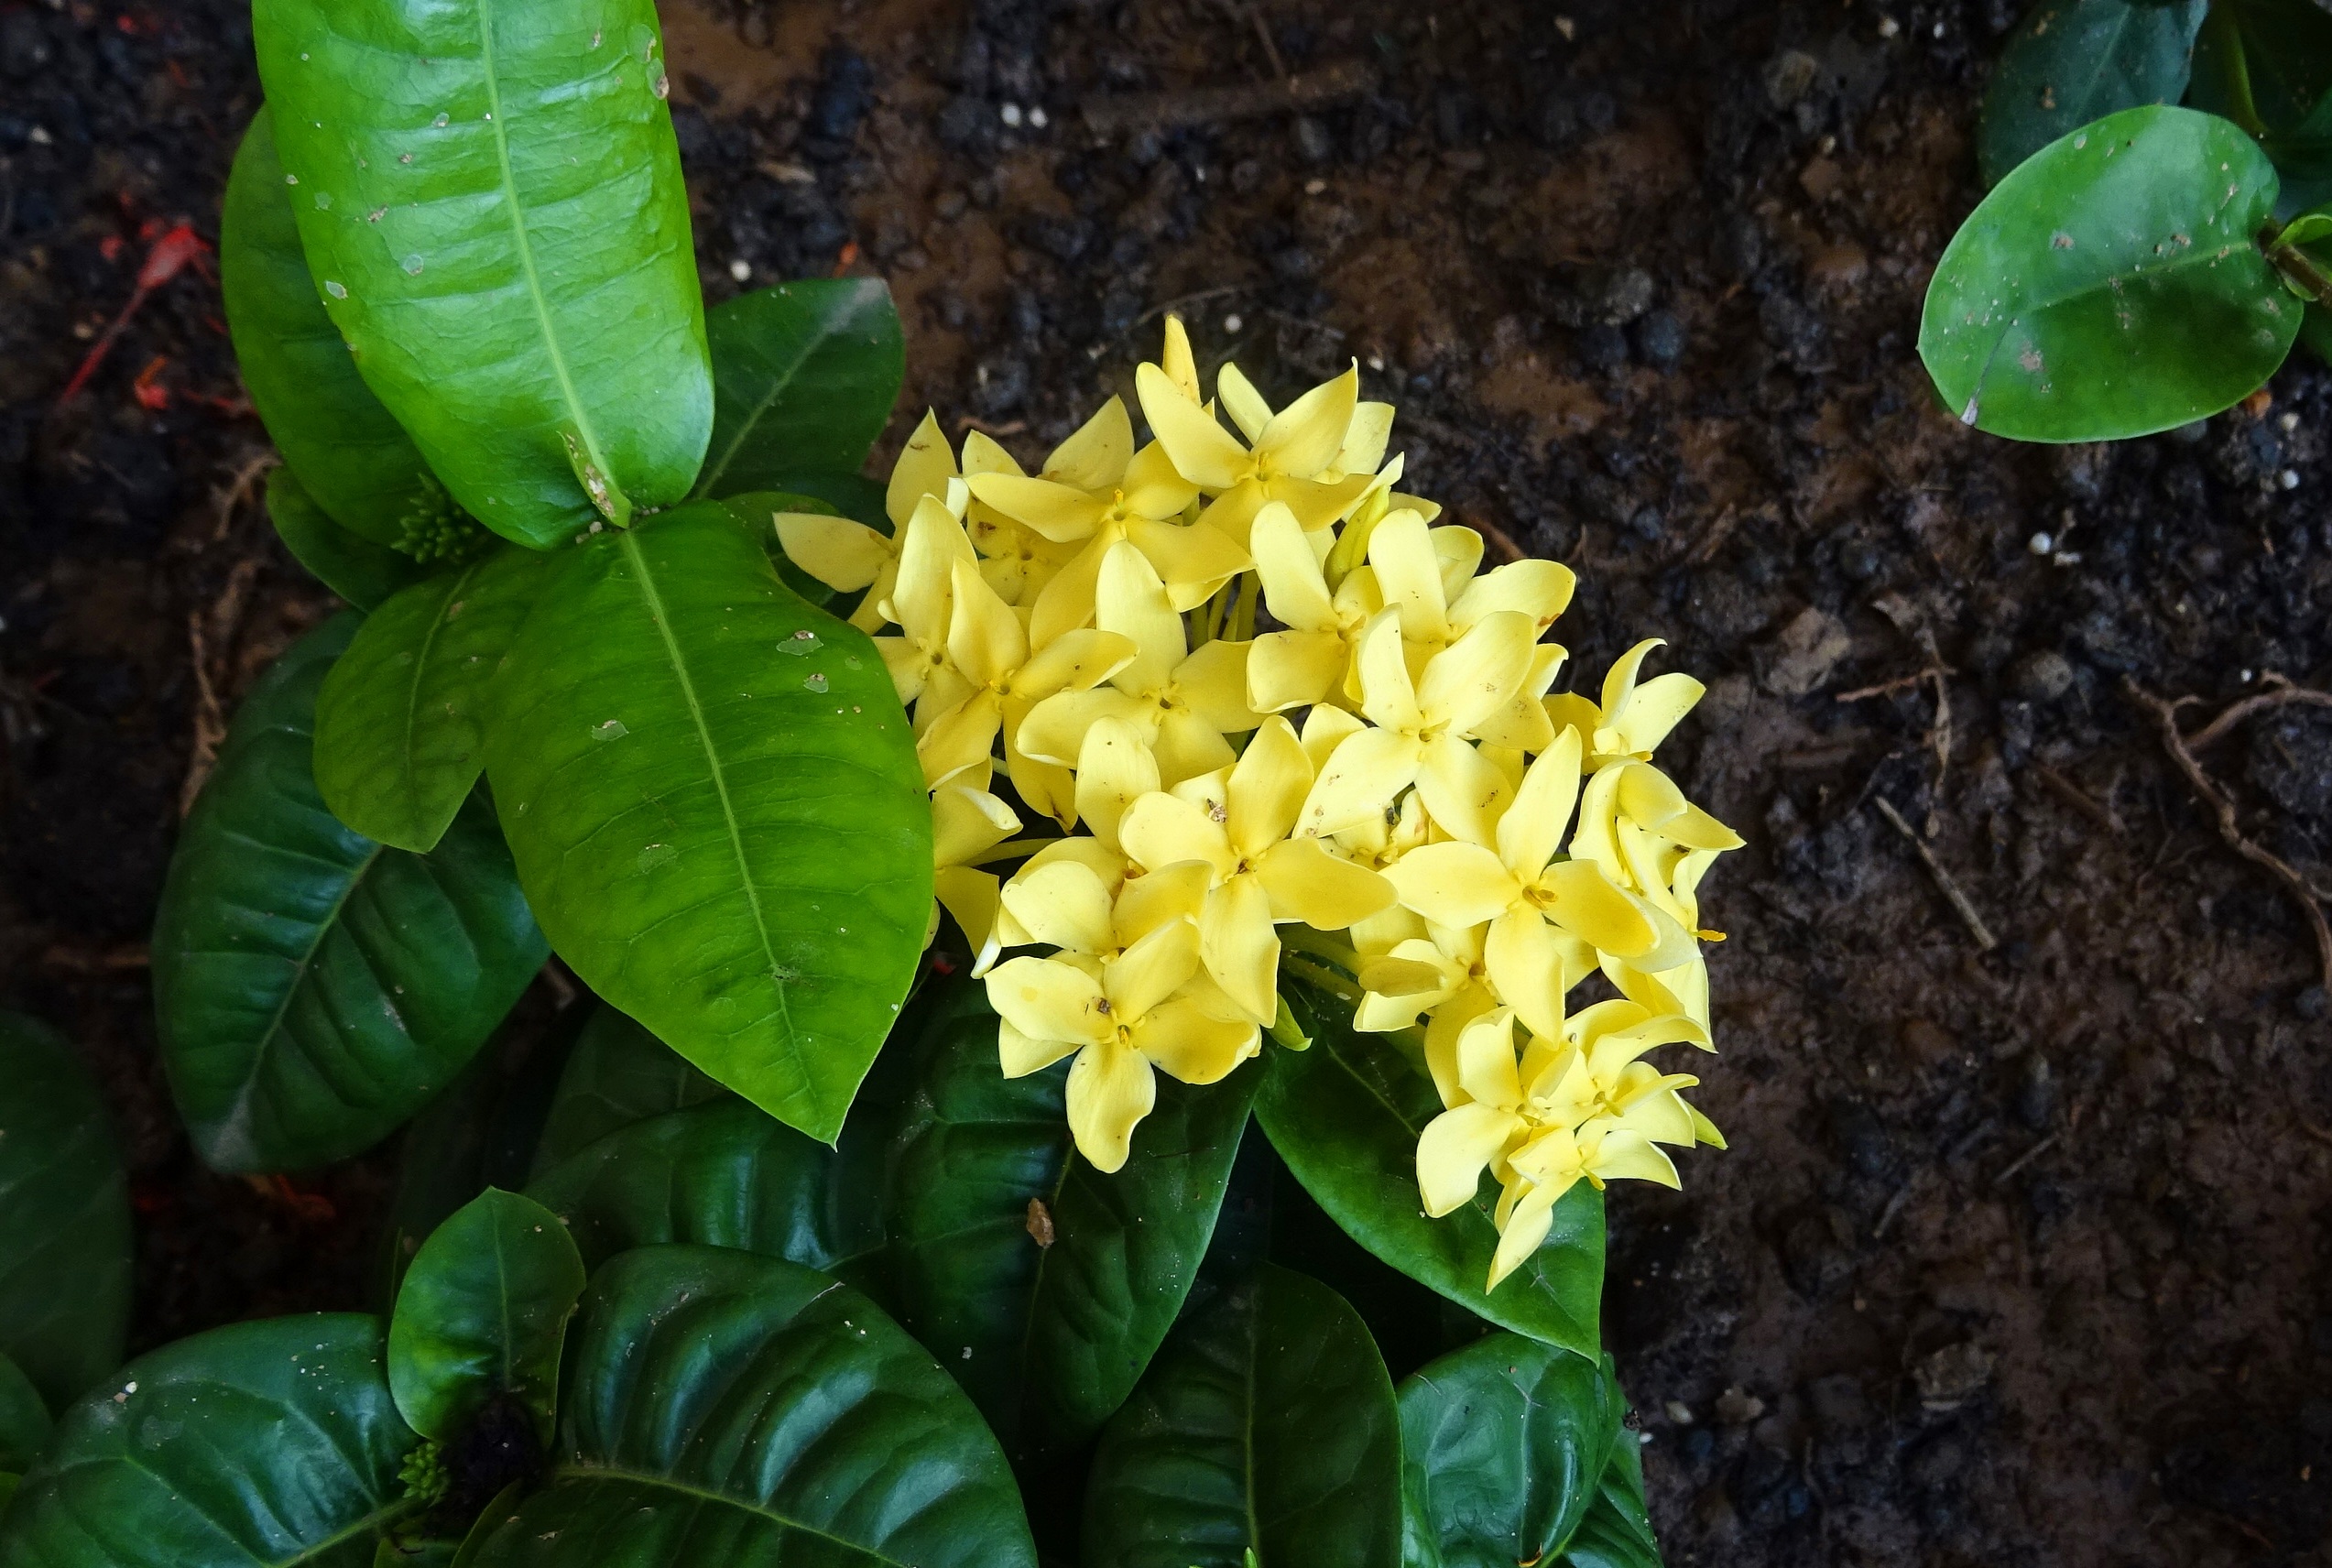
nature, blossom, plant, leaf, flower, bloom, floral, green, produce, natural, botany, yellow, garden, flora, wildflower, shrub, india, ixora, arum, jasmine, flowering plant, jungle flame, rugmini, ixora coccinea, rubiaceae yellow, land plant